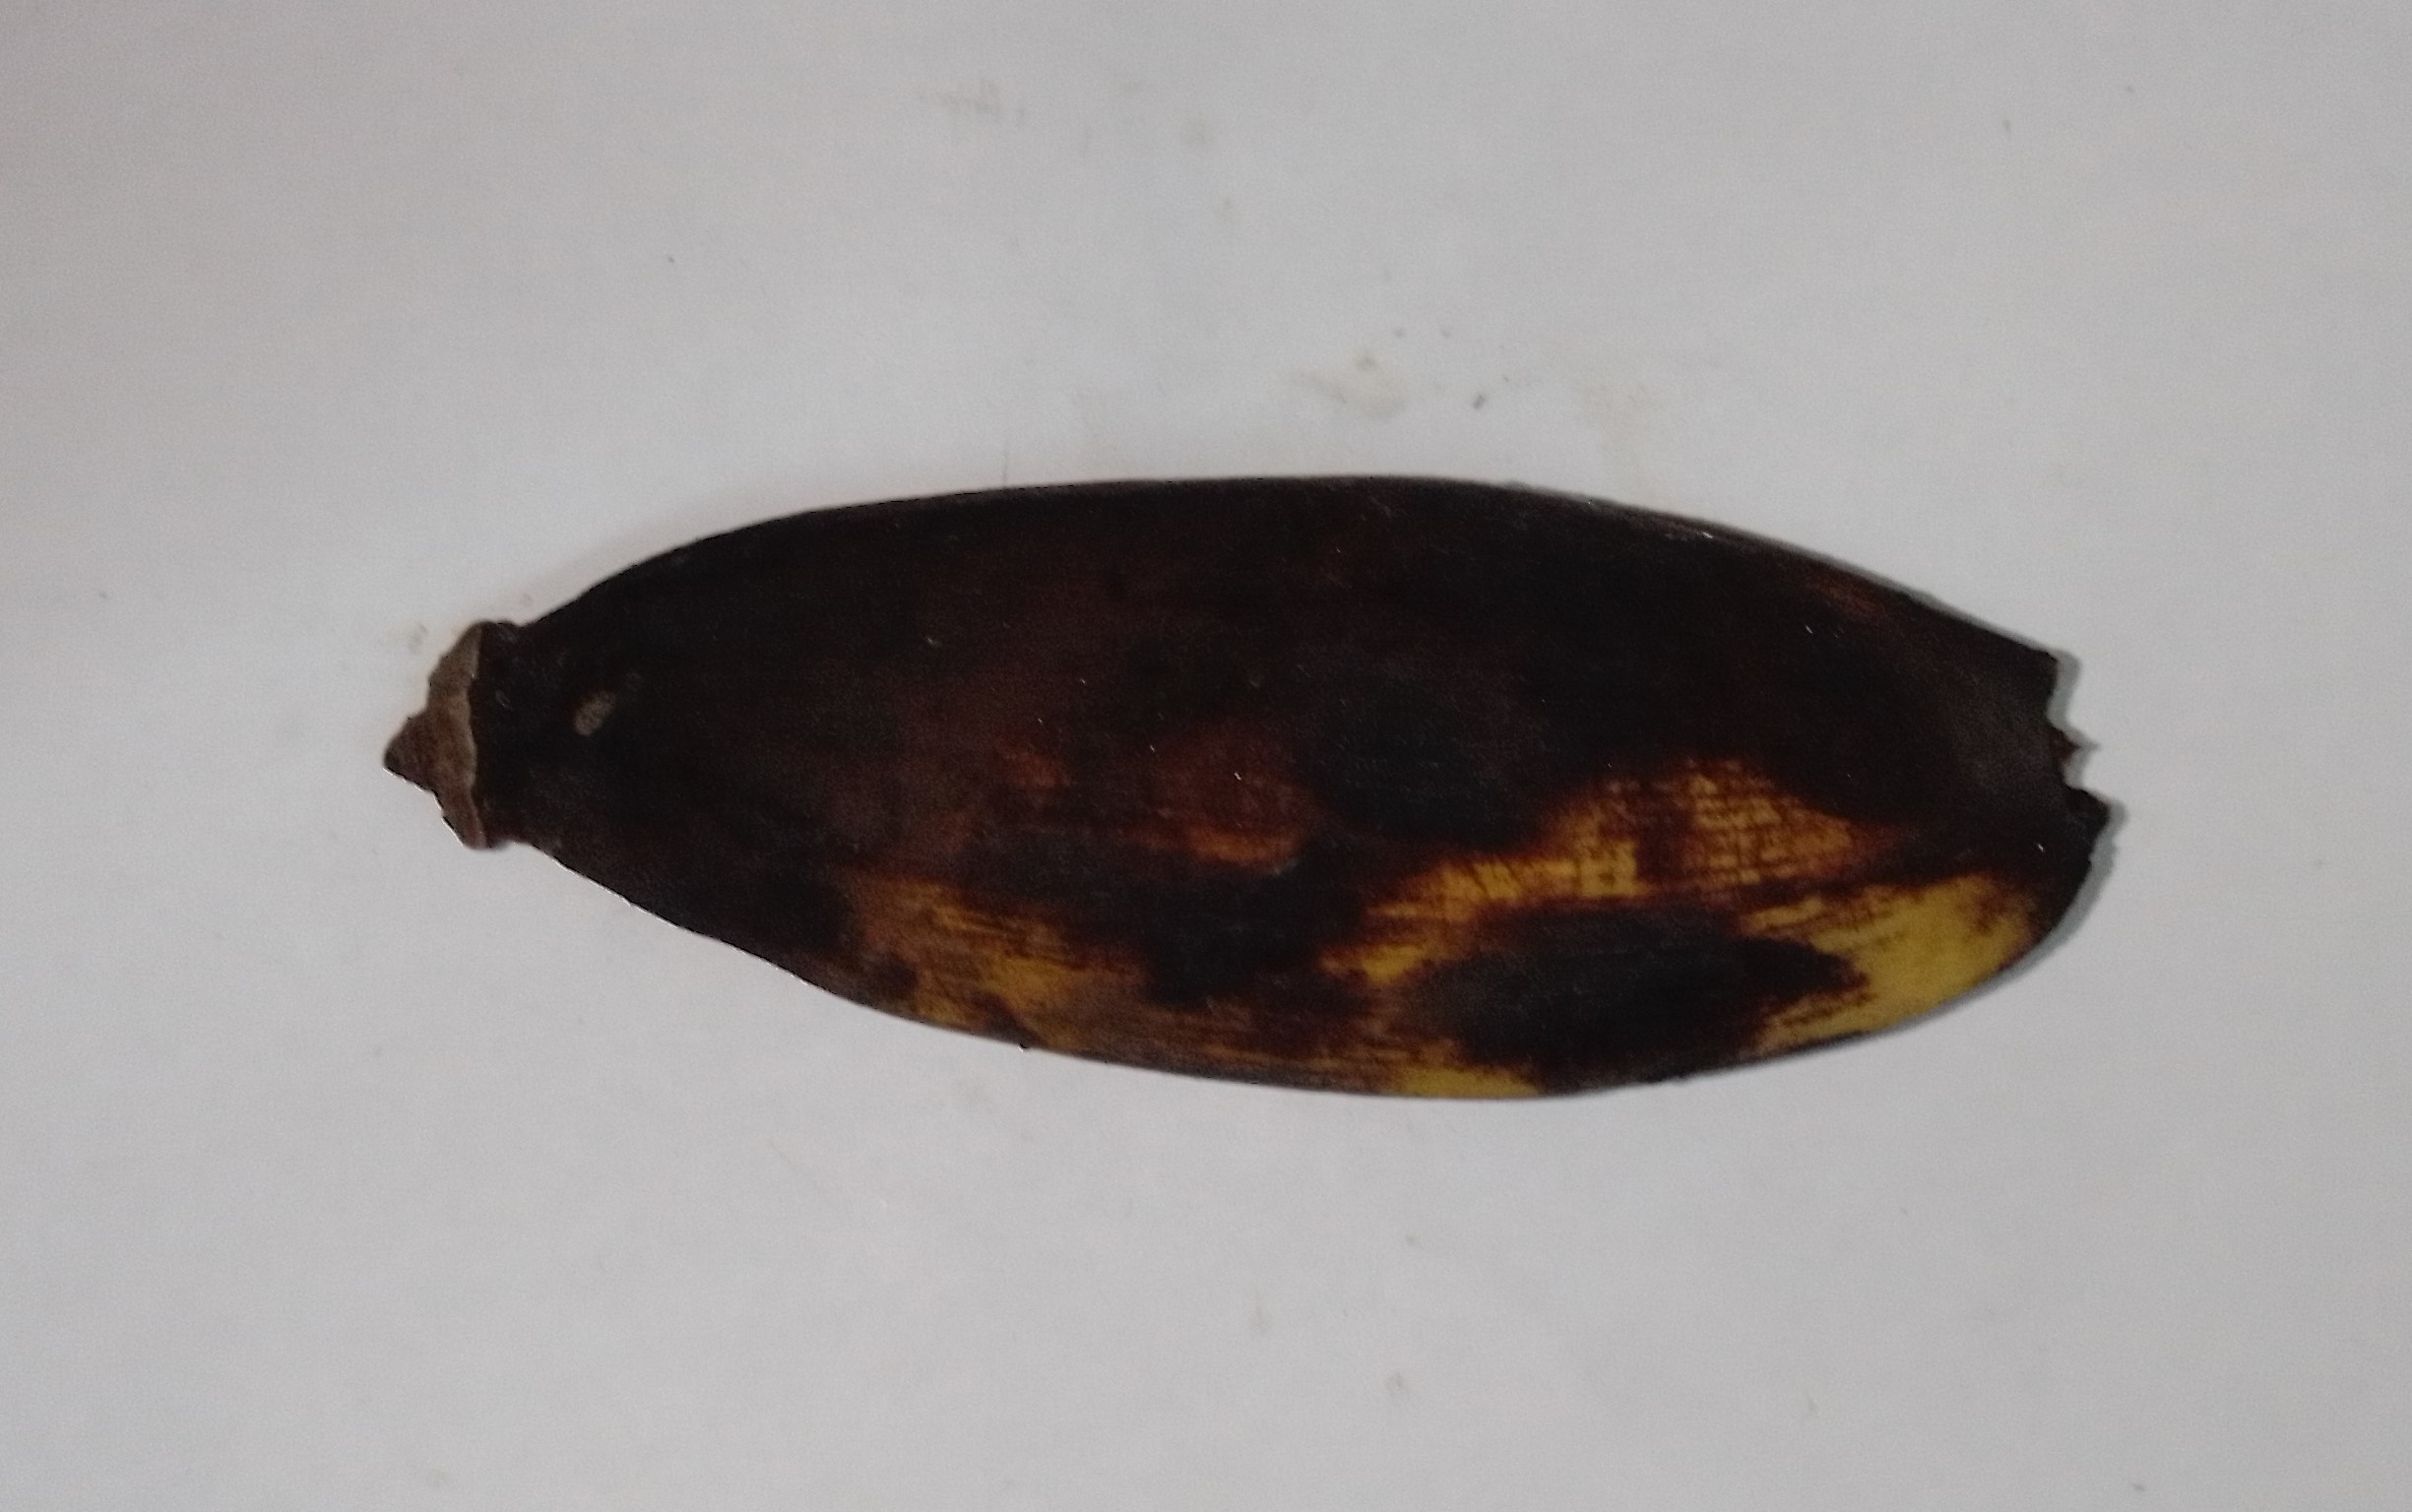
Fruit: banana
Condition: rotten